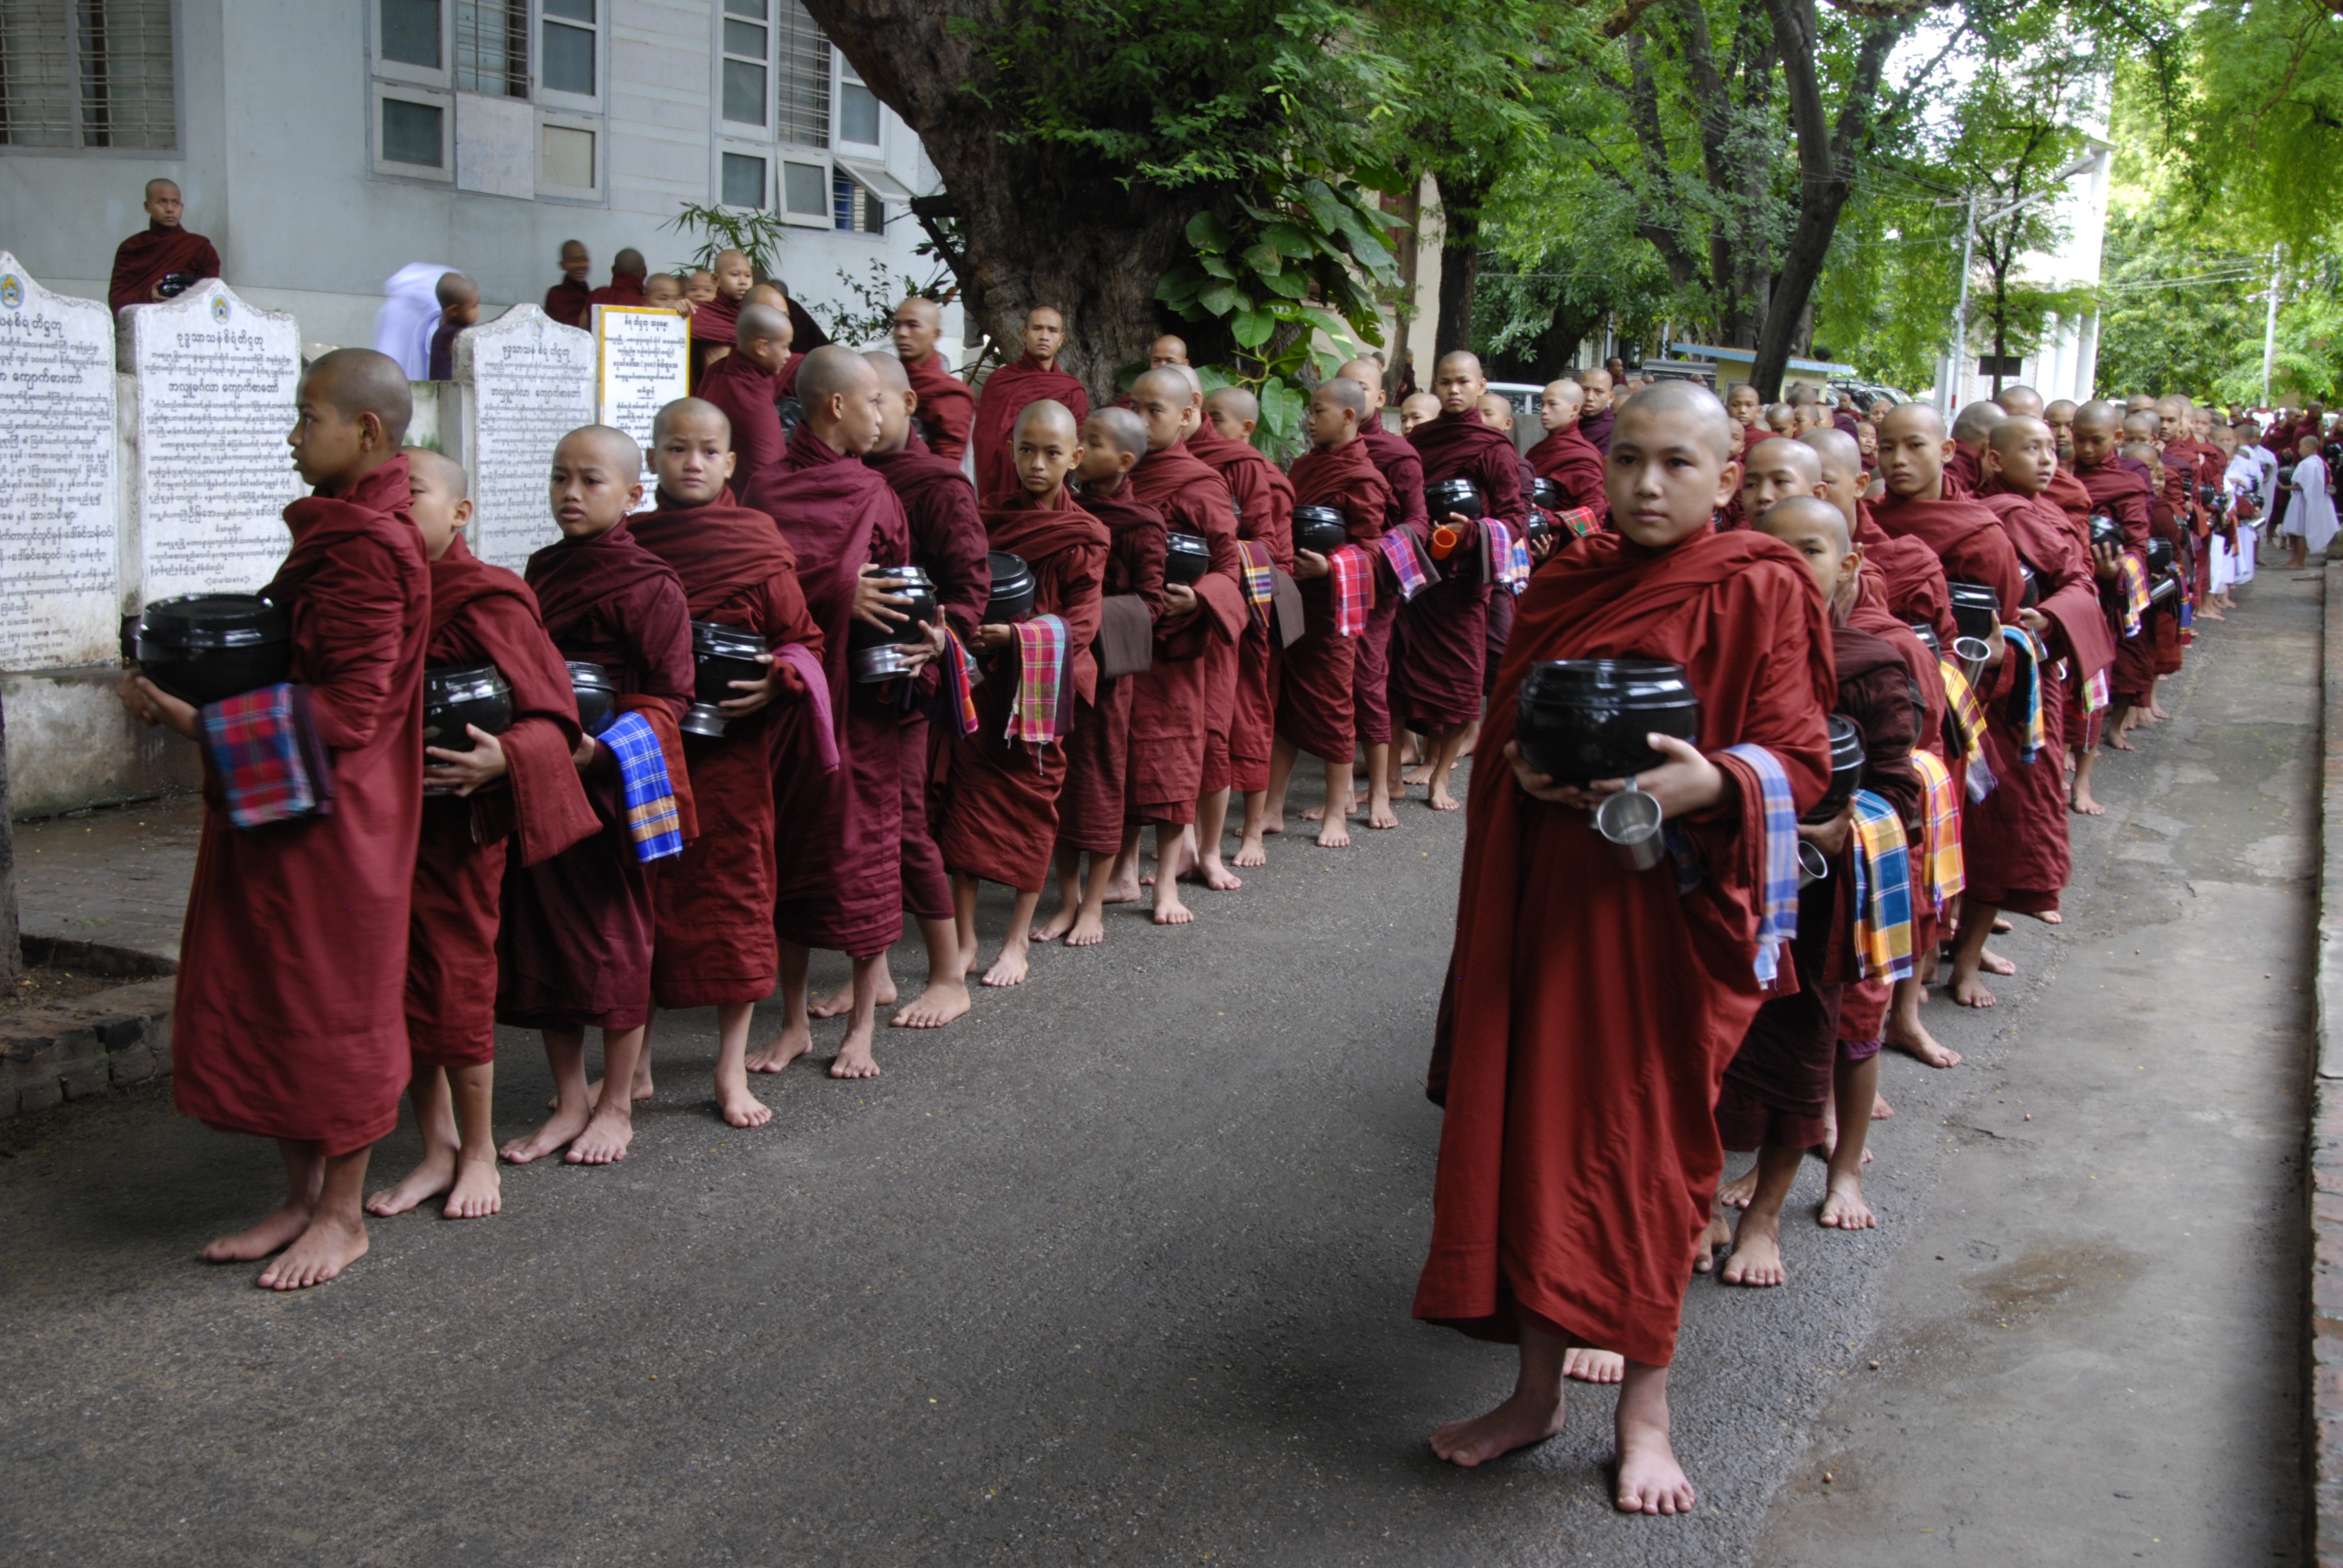
person, people, travel, monk, religion, asia, temple, tradition, middle ages, myanmar, monks, burma